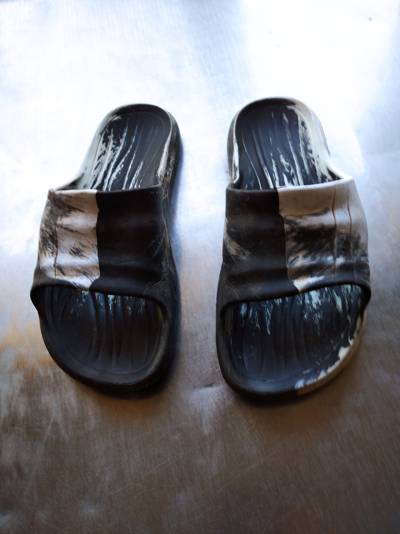
Waste category: shoes